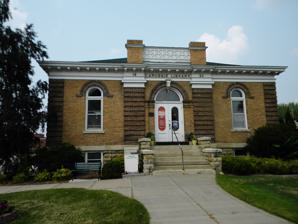
Building: Arcadia Free Public Library
Country: United States of America
Year built: 1906
United States historic place Arcadia Free Public Library U.S. National Register of Historic Places Show map of Wisconsin Show map of the United States Interactive map showing the location for Arcadia Free Public Library Location 406 East Main Street, Arcadia, Wisconsin Coordinates 44°15′8″N 91°29′44″W / 44.25222°N 91.49556°W / 44.25222; -91.49556 Area less than one acre Built 1906 Built by Charles Sweet Architect Diedrik A. Omeyer Architectural style Classical Revival MPS Public Library Facilities of Wisconsin MPS NRHP reference No. 94000388 Added to NRHP April 29, 1994 The Arcadia Free Public Library is a Carnegie library serving Arcadia , Wisconsin . The city's library service was established in 1899 through a donation from State Senator Levi Withee and was originally based in the city hall. The Carnegie Foundation funded a library building for the city in 1905, and the library was built the following year. The building was designed by Diedrik A. Omeyer in the Classical Revival style. The library still serves the city; as it is located across the street from Arcadia's high school and elementary school, it has extensively served both schools throughout its history. On April 29, 1994, the library was added to the National Register of Historic Places . References